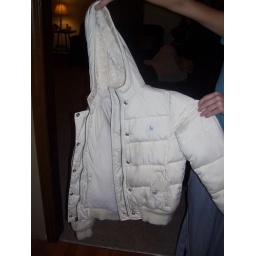
Cream colored winter coat, size XL in girls from Old Navy, great coat, small red stain on bottom of coat